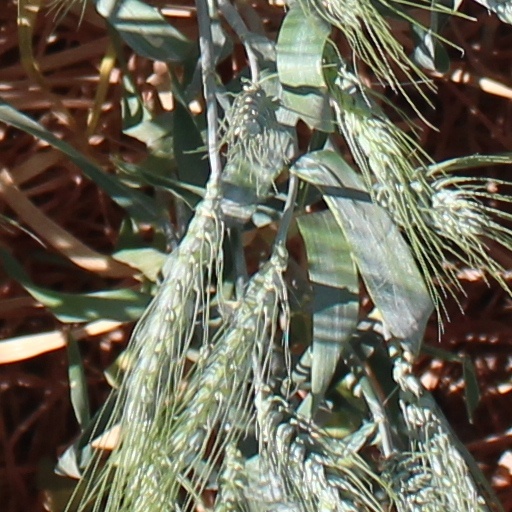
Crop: wheat